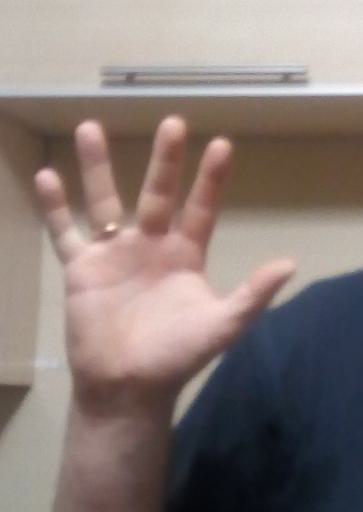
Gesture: palm